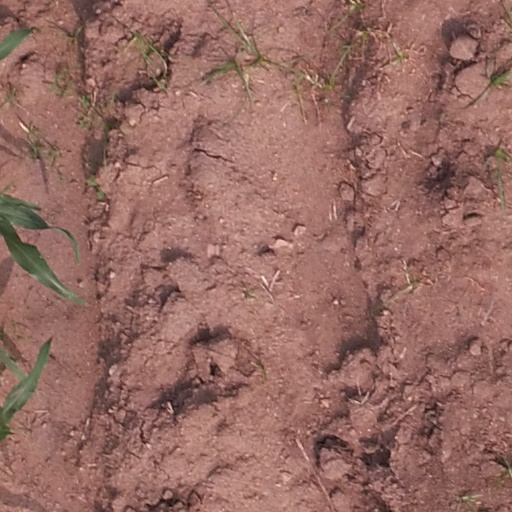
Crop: maize; corn